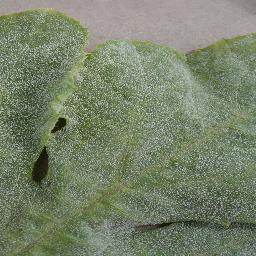
Label: Squash___Powdery_mildew